Solingen-Schaberg station

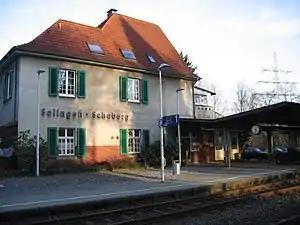
2007

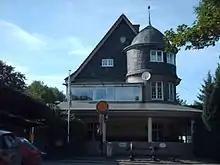

Solingen-Schaberg station is a station on the Wuppertal-Oberbarmen–Solingen railway in the Solingen district of Schaberg in the German state of North Rhine Westphalia. It is served by line S 7 of the Rhine-Ruhr S-Bahn, branded as "Der Müngstener", operated every 20 minutes from Monday to Friday and generally every half hour on weekends and at off-peak times, using (LINT 41) vehicles.